Tengchong

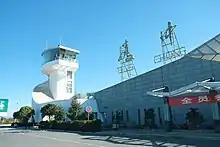
Tengchong Tuofeng Airport

Tengchong Tuofeng Airport went into service in early 2009. The airport is located at Tuofeng village, 12 kilometers from Tengchong. In memory of the Hump Route, an air route which contributed much to the victory in the west Yunnan campaign during the war against Japan, Tengchong airport is named Hump Airport. The road to the airport is named the "Flying Tigers Road" in memory of the American pilots who flew the route. The total investment in the airport is to be around RMB430 million ($54.69 million). The major investors of the project are the Yunnan Airports Group, Yunnan Guangfang Group and Tengchong government who will contribute at a proportion 46 percent, 40 percent and 10 percent respectively. The airport itself is located on a mountain plateau surrounded by peaks. Takeoffs and landings offer extensive views but can be quite unnerving.